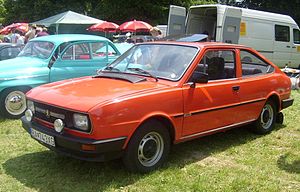
Škoda Auto / Modeller
Škoda Auto, a. s. almindeligvis kendt som Škoda er en bilproducent fra Tjekkiet. Škoda blev i år 2000 et 100% ejet datterselskab til Volkswagen Group. Virksomhedens globale salg nåede i 2011 875.000 solgte biler. Mladá Boleslav er hjemsted for Skodas hovedsæde.